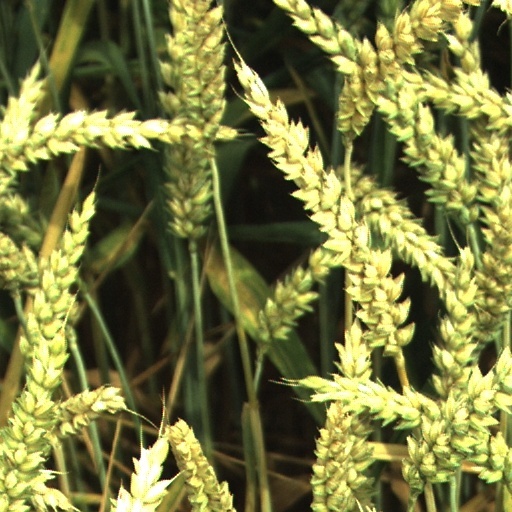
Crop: wheat